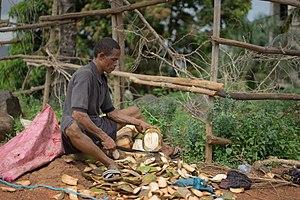
Au début des années 1990, l'économie en Sierra Leone est exsangue.